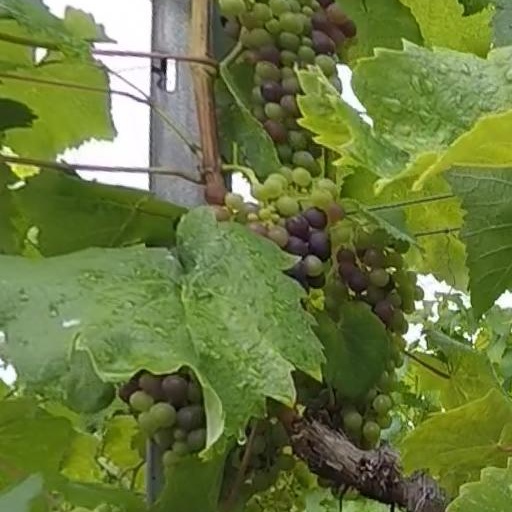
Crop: grape